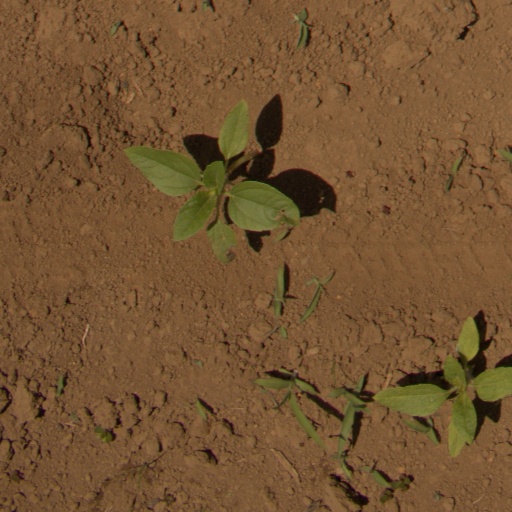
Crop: Jerusalem artichoke